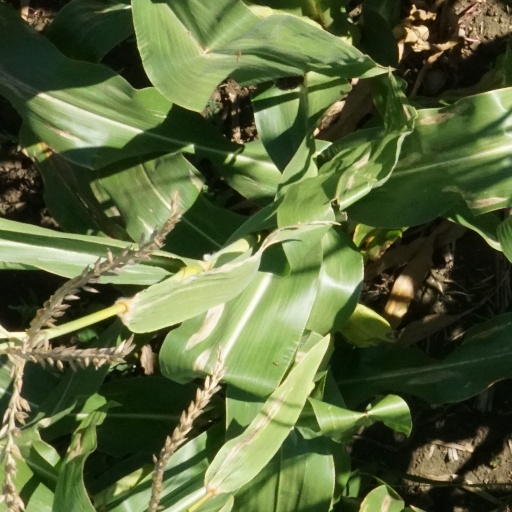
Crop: maize; corn